Aino Station (Shizuoka)

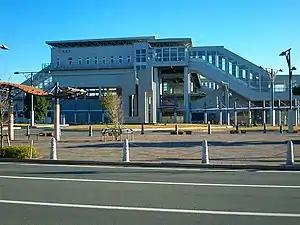
JR Aino Station in 2006

is a railway station in the city of Fukuroi, Shizuoka Prefecture, Japan, operated by the Central Japan Railway Company (JR Tōkai).